Kingdom of the Two Sicilies

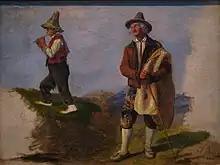
Contadini from the Neapolitan countryside by Filippo Palazzi, 1840

On 13 February 1816 a fire broke out during a dress-rehearsal for a ballet performance and quickly spread to destroy a part of the building. On the orders of King Ferdinand I, who used the services of Antonio Niccolini, to rebuild the opera house within ten months as a traditional horseshoe-shaped auditorium with 1,444 seats, and a proscenium, 33.5m wide and 30m high. The stage was 34.5m deep. Niccolini embellished in the inner of the bas-relief depicting "Time and the Hour". Stendhal attended the second night of the inauguration and wrote: "There is nothing in all Europe, I won't say comparable to this theatre, but which gives the slightest idea of what it is like..., it dazzles the eyes, it enraptures the soul...".